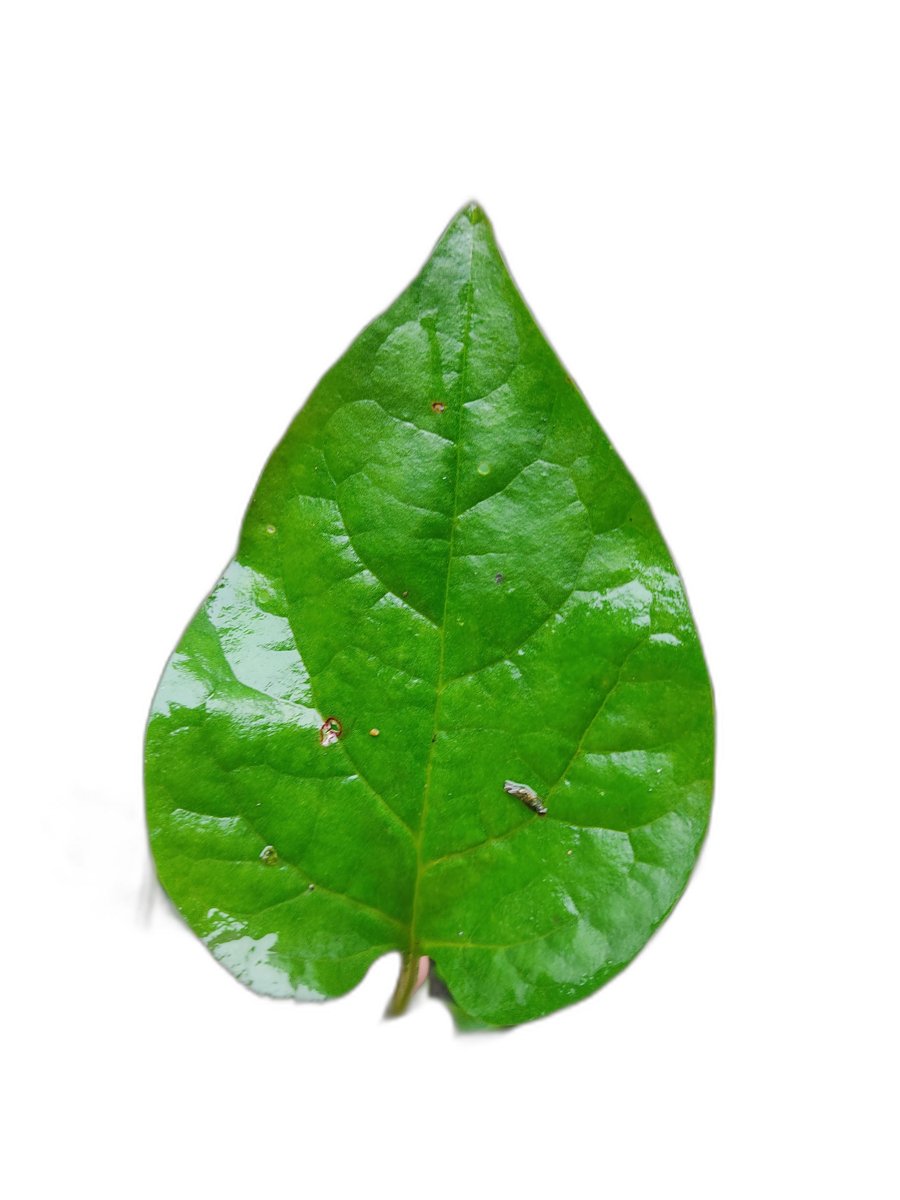
Label: Healthy-Leaf